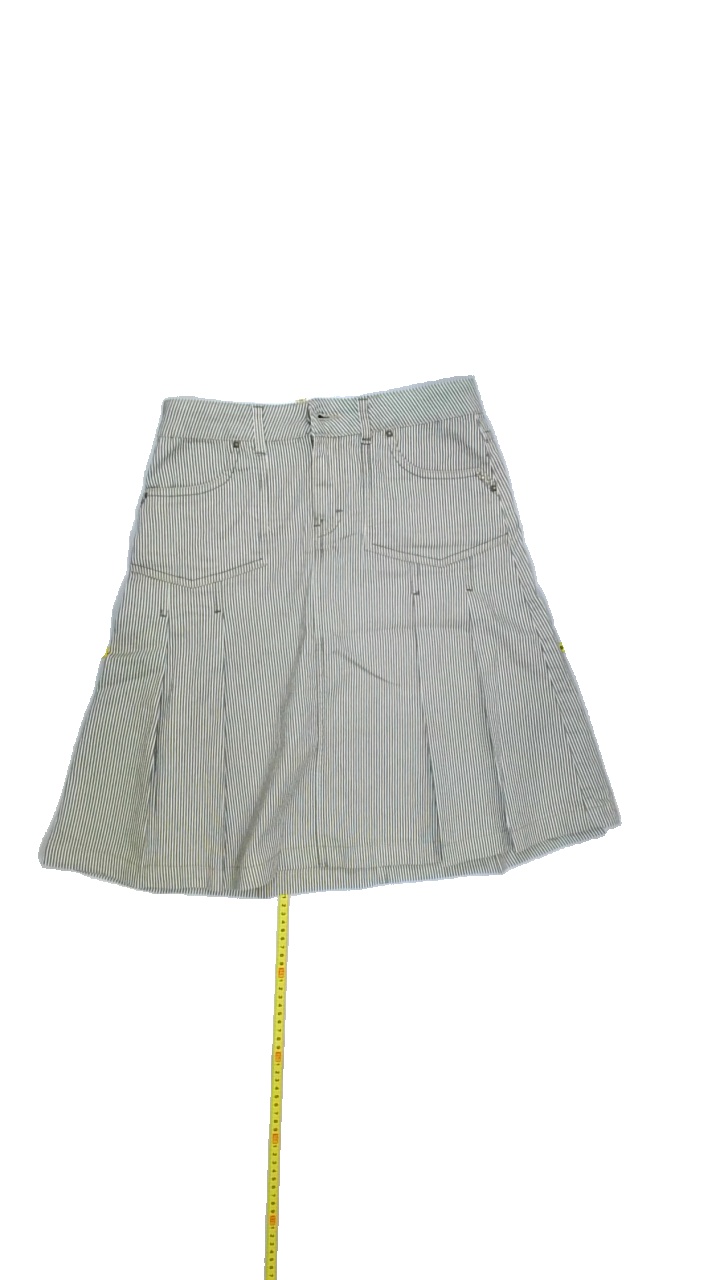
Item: Skirt (Ladies)
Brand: Flash
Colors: Green, Beige
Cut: Regular
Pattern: Striped
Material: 78% cotton, 20% polyester, 2% elastane
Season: Summer
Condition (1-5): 5
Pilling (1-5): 5
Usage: Reuse
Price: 50-100